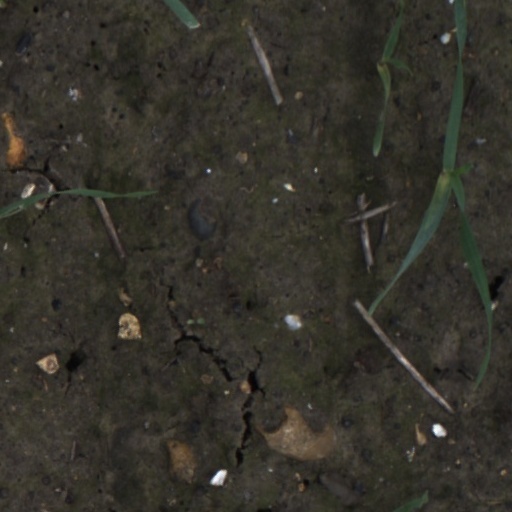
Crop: wheat